Arthur Kinmond Bell

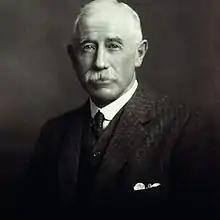
Arthur K. Bell, pictured around 1930

Arthur Kinmond Bell, also known as AK Bell, (4 October 1868 – 16 April 1942) was a Scottish distiller, working as a partner of Arthur Bell & Sons Ltd, and as a philanthropist, founding the Gannochy Trust to help support the people of his home city of Perth.